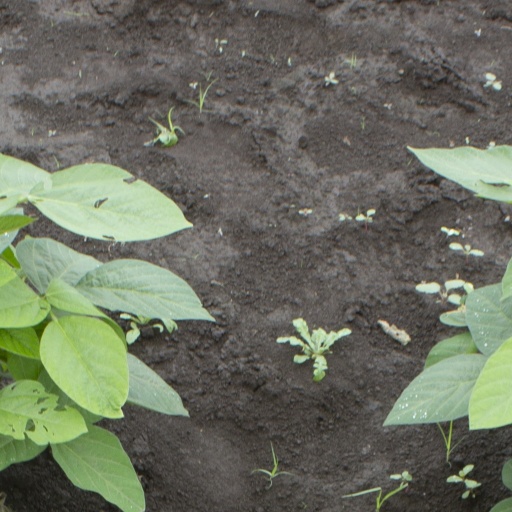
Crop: soybean